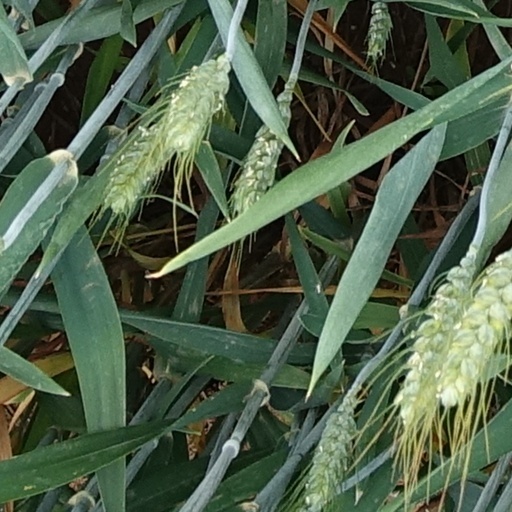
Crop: wheat